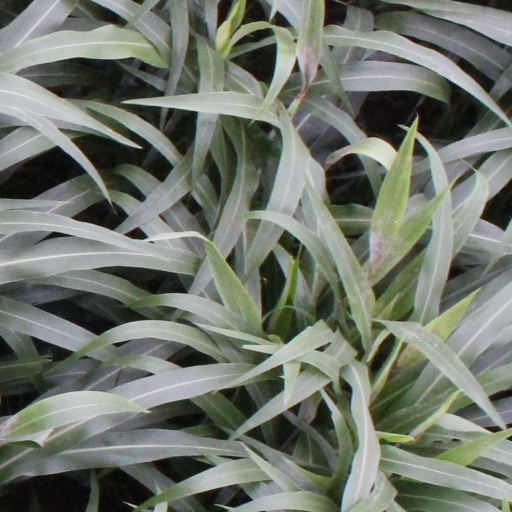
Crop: sorghum